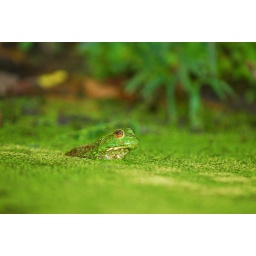
A green frog sits quietly hidden in a bog covered in duck weed.